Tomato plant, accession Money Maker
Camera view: bottom (45 deg); turntable rotation: 270 degrees
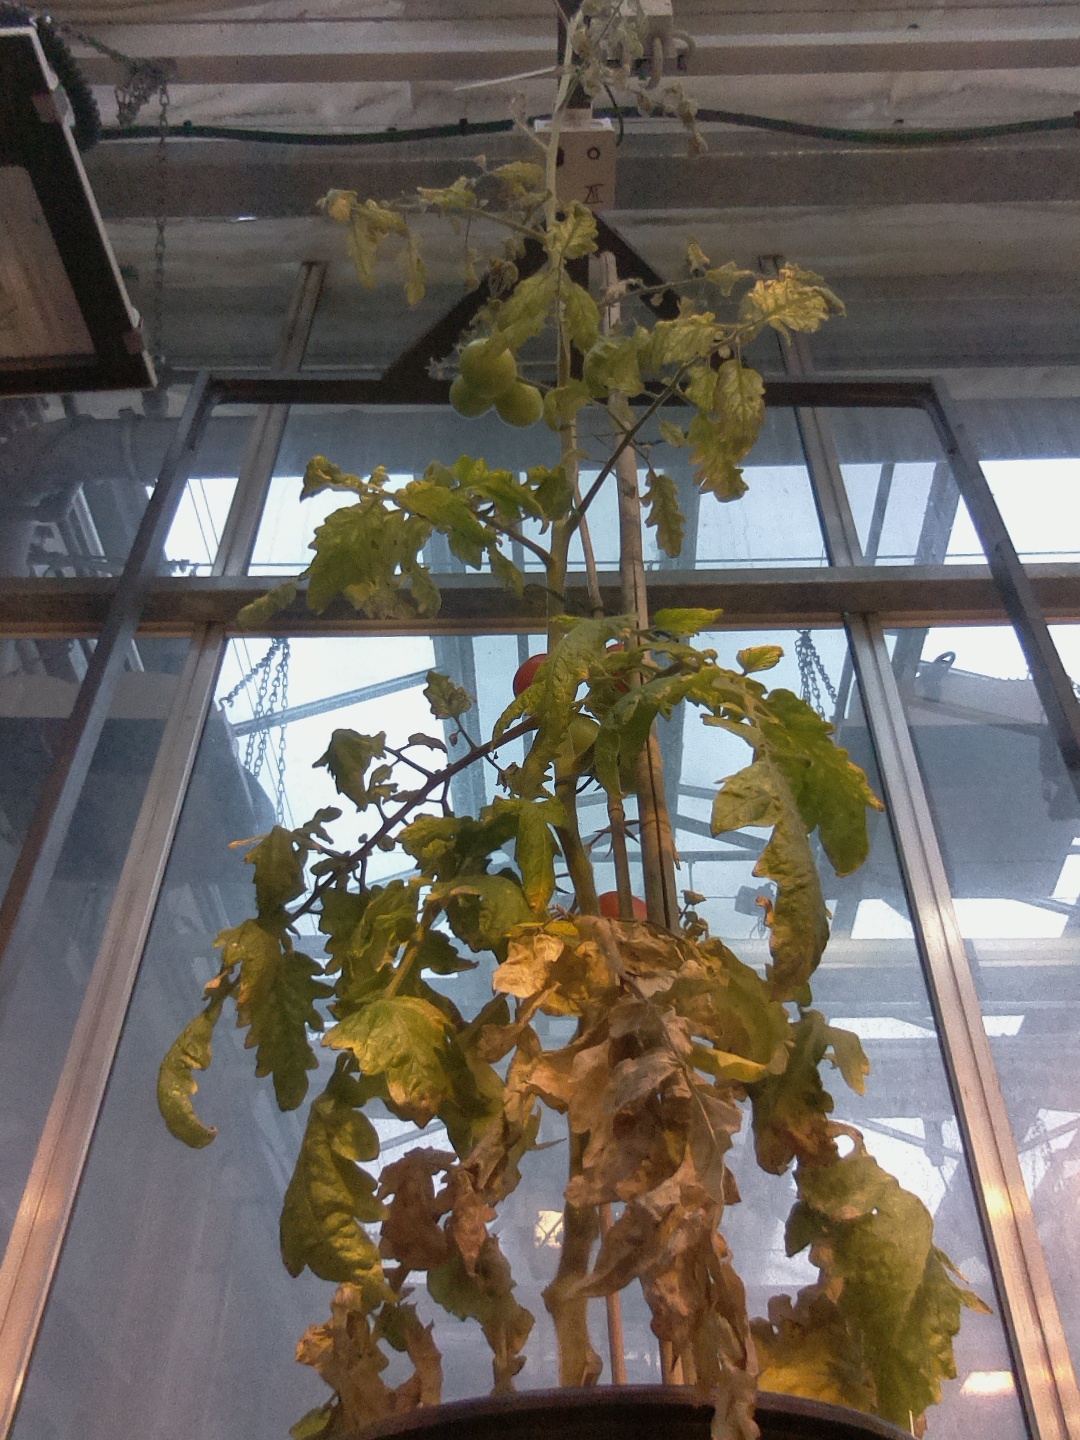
BBCH growth stage 83: 30%-40% of fruits show typical fully ripe color